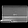
Label: Bag